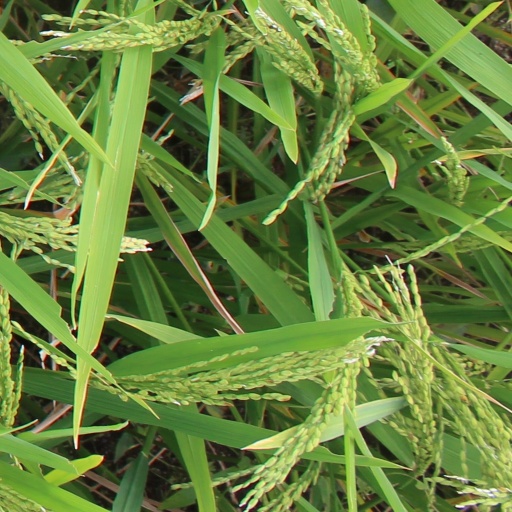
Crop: rice